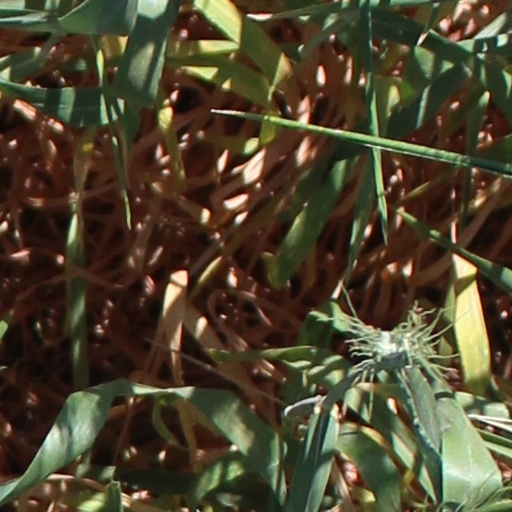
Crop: wheat